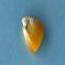
Maize quality: Good